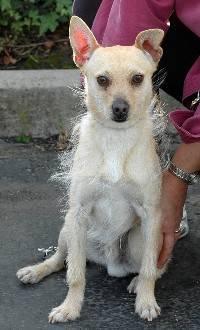
dog